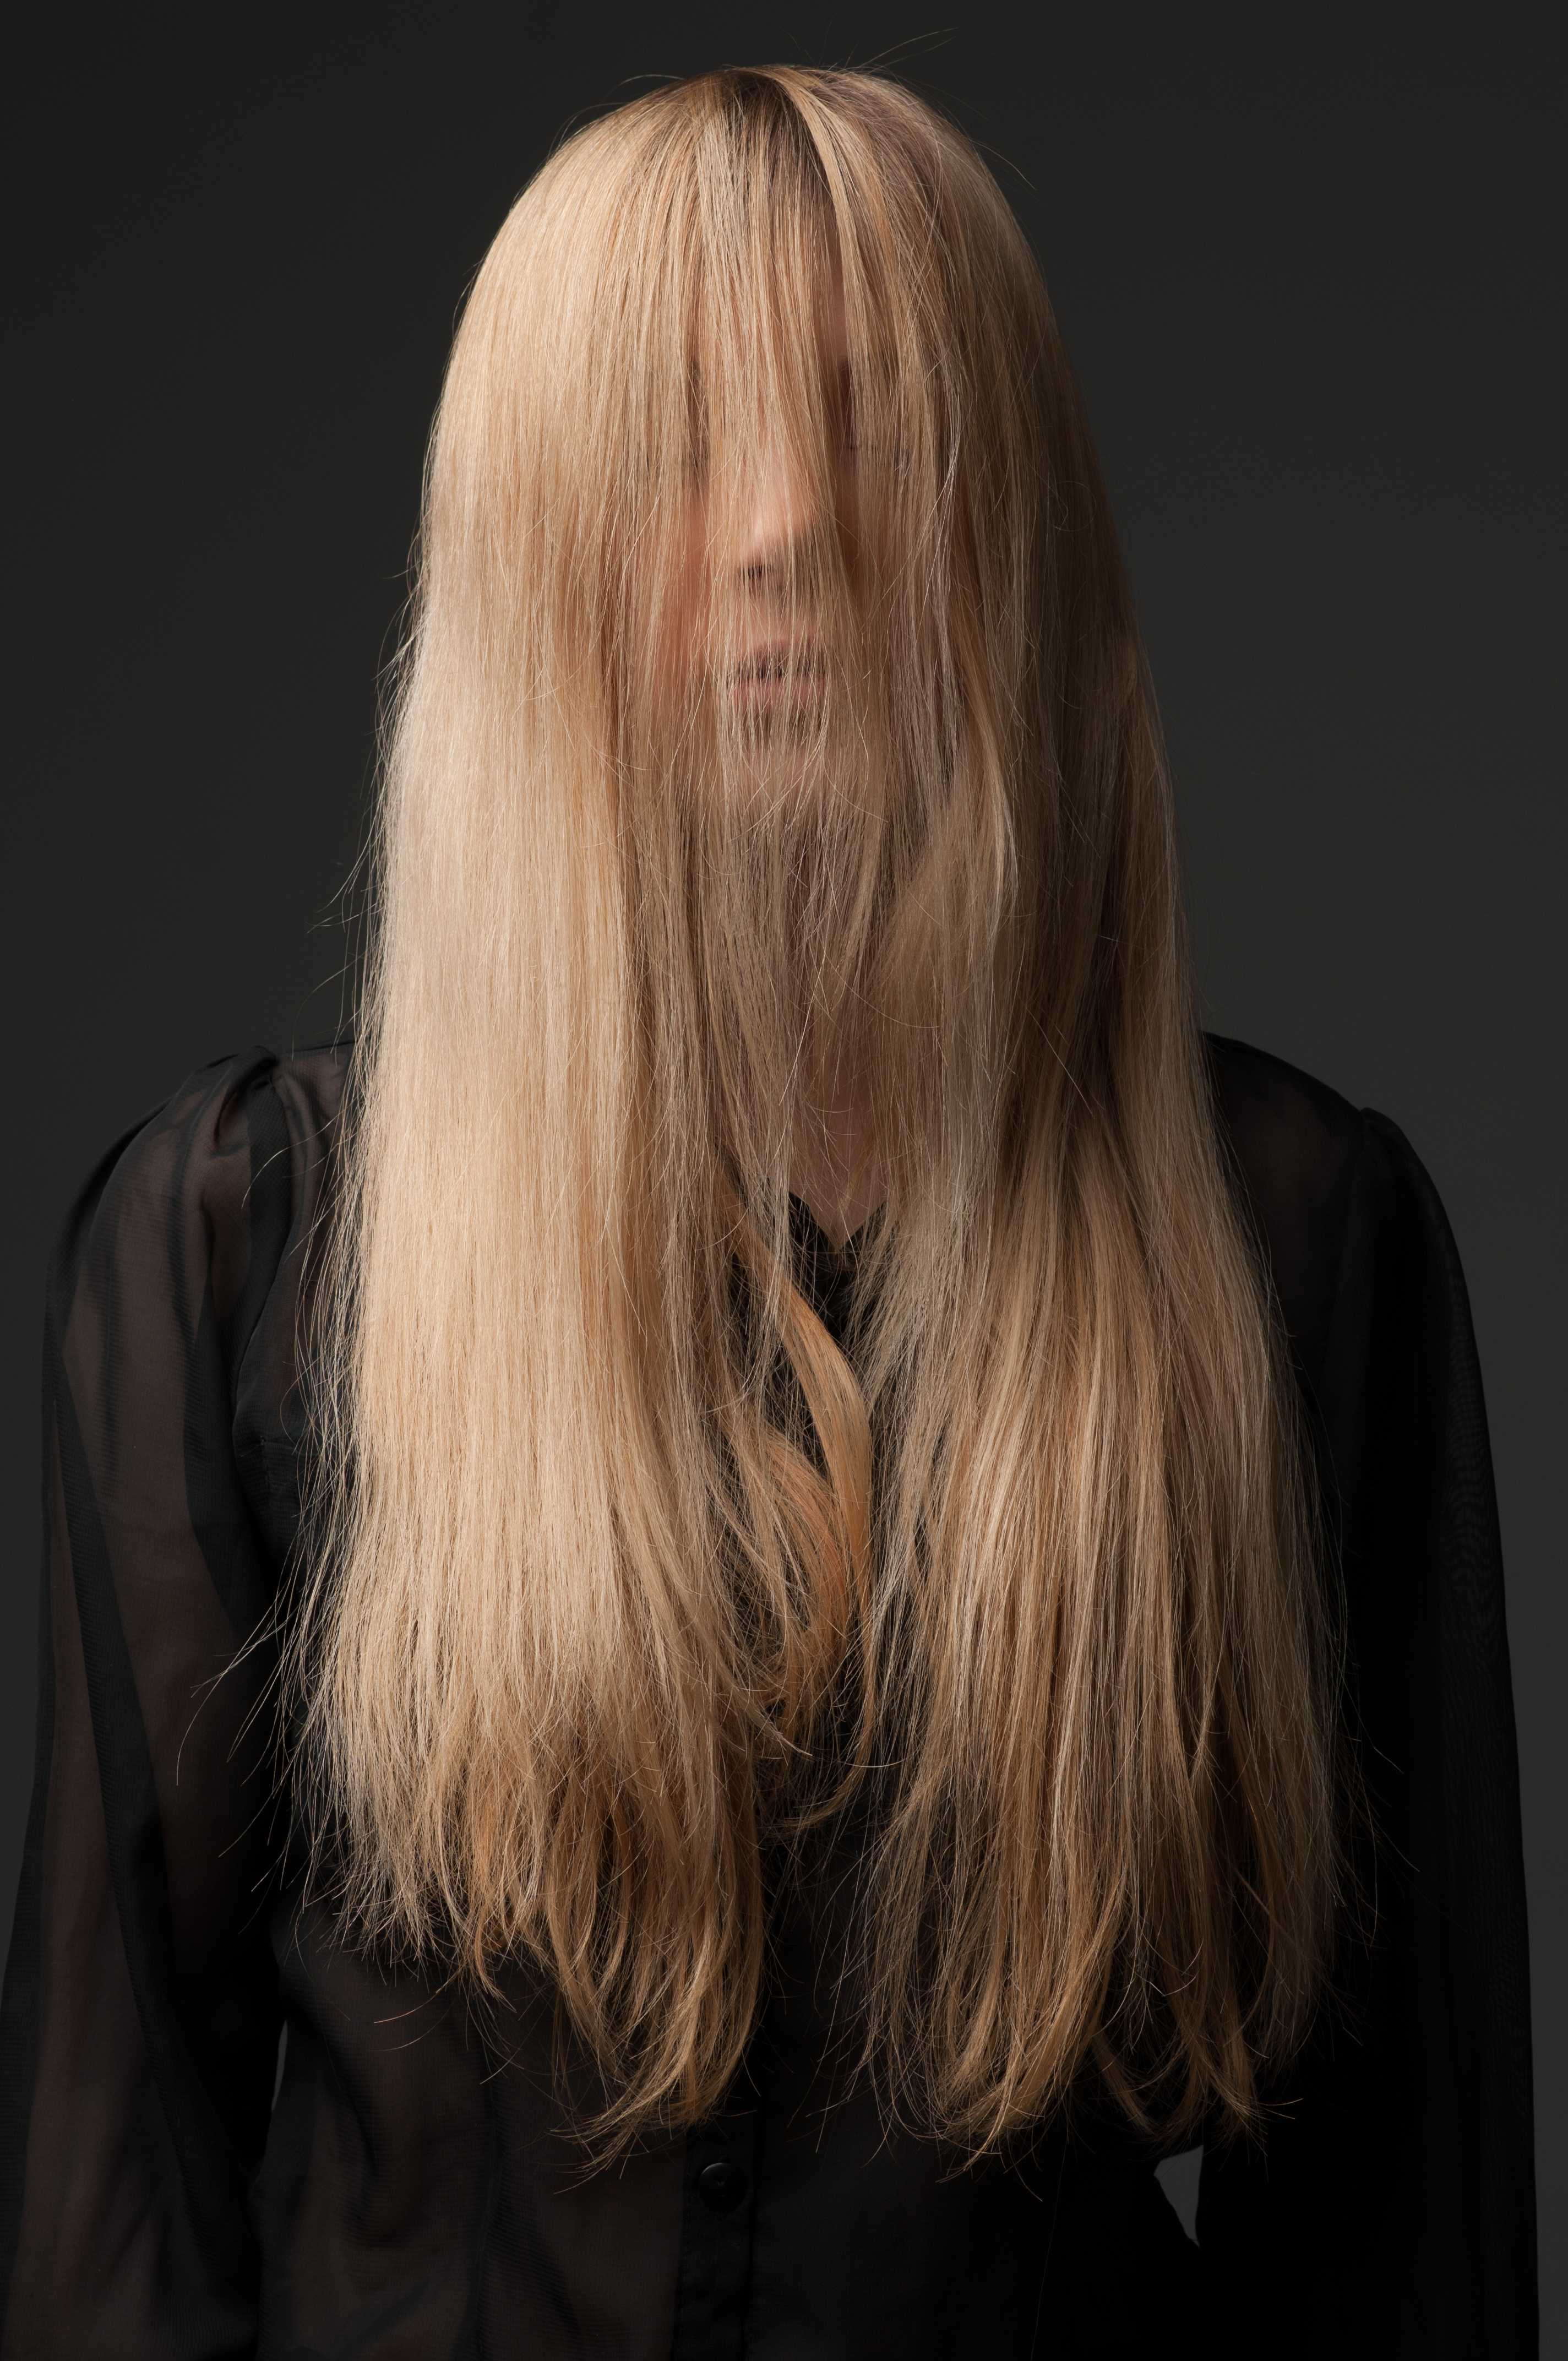
woman, hair, female, fur, brown, clothing, black, lady, blonde, hairstyle, long hair, face, head, blond, costume, wig, brown hair, hair coloring, fashion accessory, layered hair